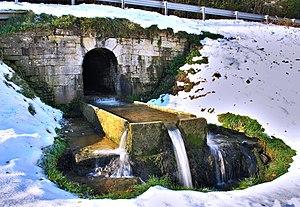
La source de Faux Perrier
La Furieuse est une rivière française qui coule dans les deux départements du Jura et du Doubs, dans la région Bourgogne-Franche-Comté. C'est un affluent de la Loue en rive gauche, donc un sous-affluent du Rhône par le Doubs et la Saône.